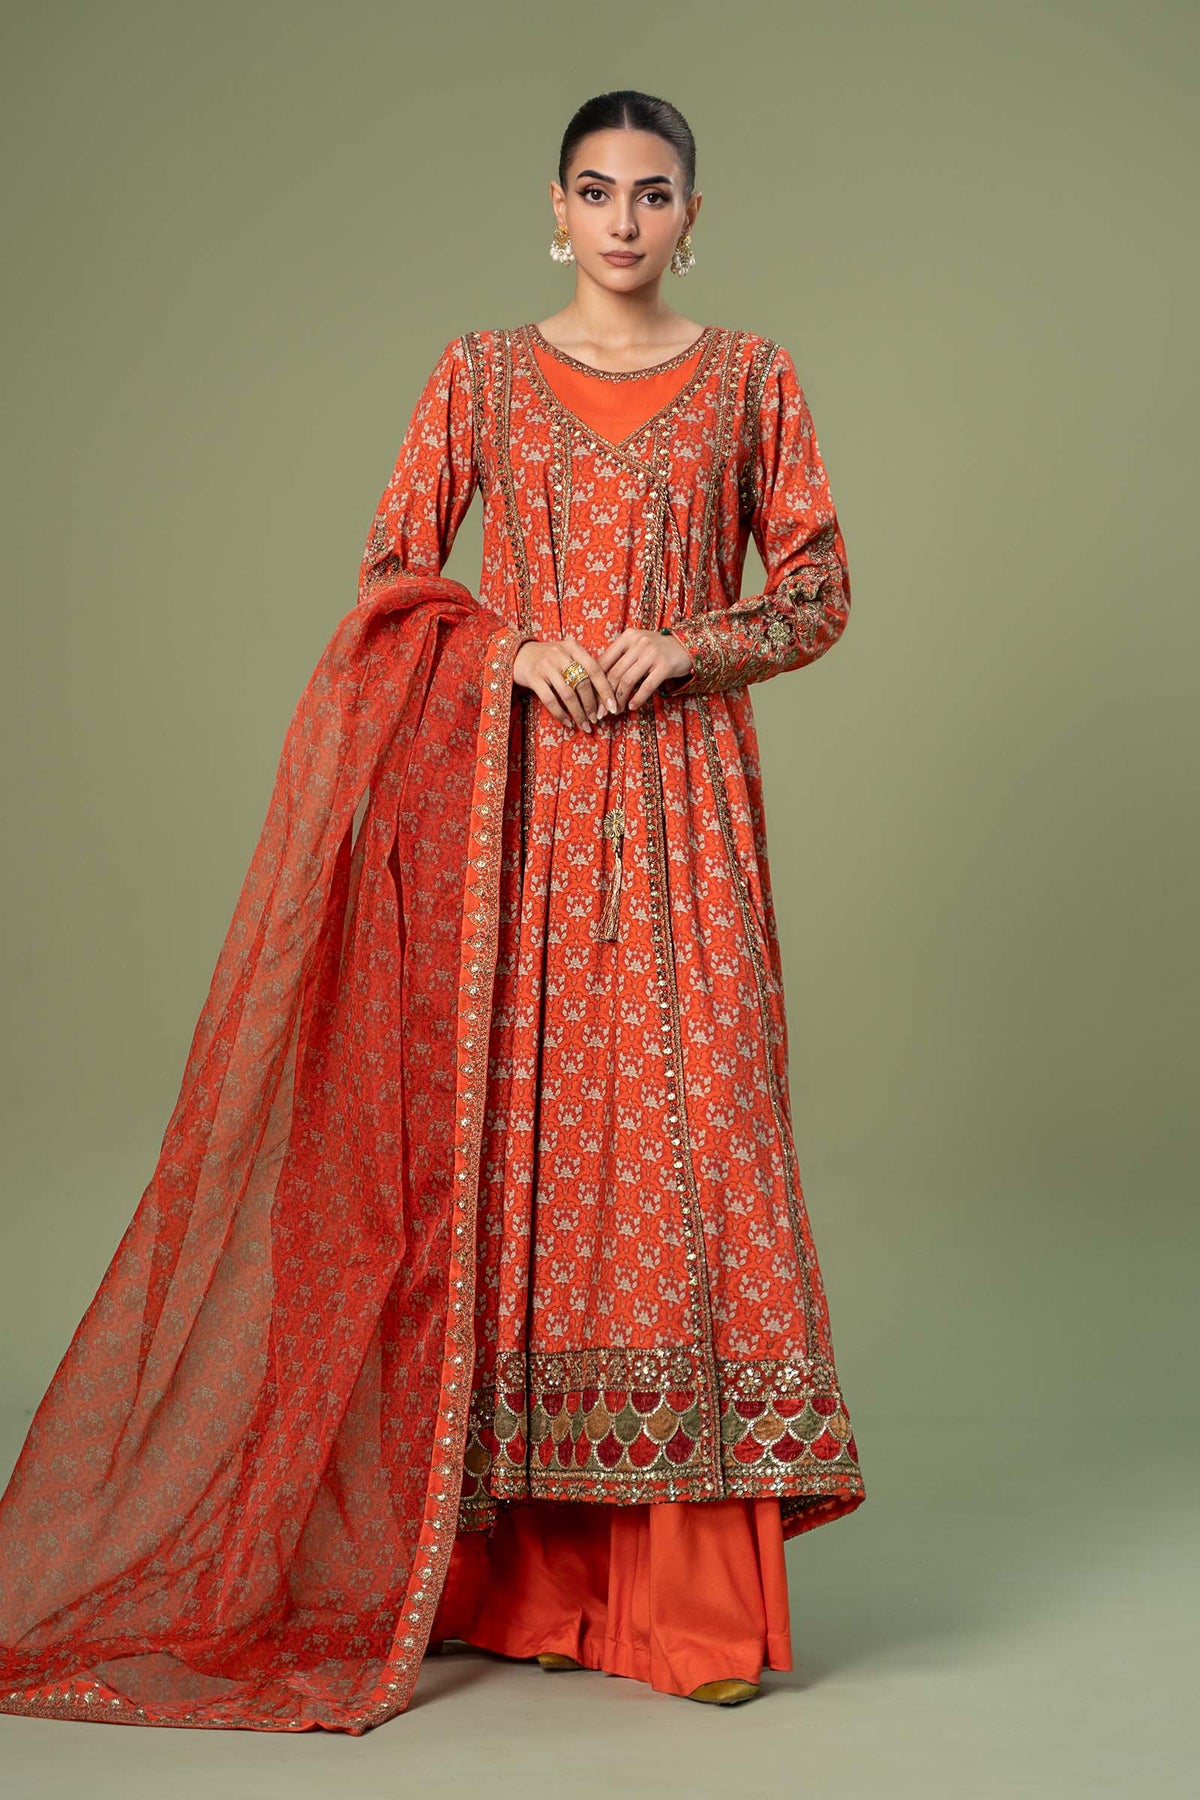
orange multi embroidered salwar suit